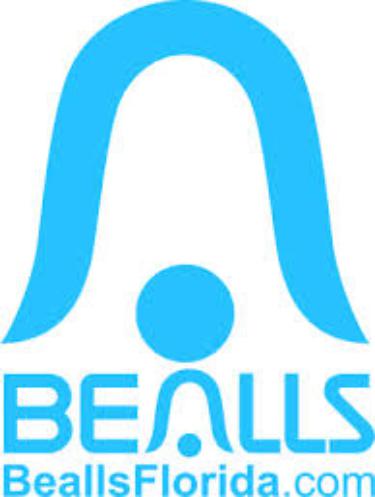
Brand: bealls
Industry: Others